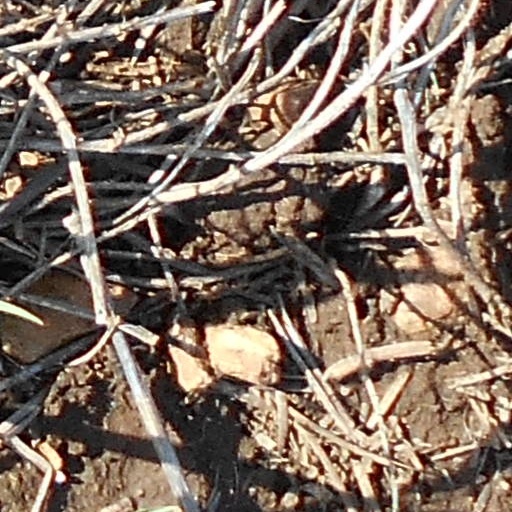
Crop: wheat